Figurehead (object)

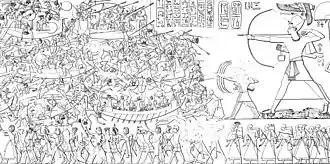
A ship with oars bears the fierce lioness that appears as a figurehead on two Ancient Egyptian ships in a depiction of the victory over the invading Sea Peoples in a battle at the Nile River delta

Early ships often had some form of bow ornamentation (e.g. the eyes painted on the bows of Greek and Phoenician galleys, the Roman practice of putting carvings of their deities on the bows of their galleys, and the Viking ships of ca. A.D. 800–1100). The menacing appearance of toothy and bug-eyed figureheads on Viking ships were considered a form of apotropaic magic, serving the function of warding off evil spirits.